Ross Chastain

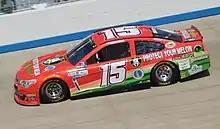
Chastain during his Cup Series debut at Dover International Speedway in 2017

Chastain's 2017 Xfinity season was the best of his career, scoring a top-five at Iowa and two top tens as well as finishing 13th in points, the highest of the non-playoff drivers. He achieved this after a tight points battle with J. J. Yeley for the spot in the last four races of the season. In the second half of the season, Chastain rarely finished outside the top twenty and mainly finished in the mid-teens.